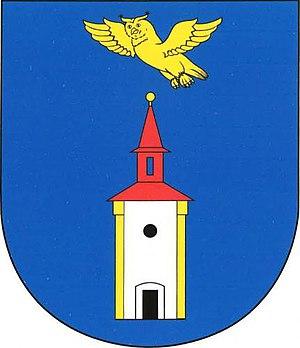
Zvěřínek est une commune du district de Nymburk, dans la région de Bohême-Centrale, en République tchèque. Sa population s'élevait à 285 habitants en 2020.